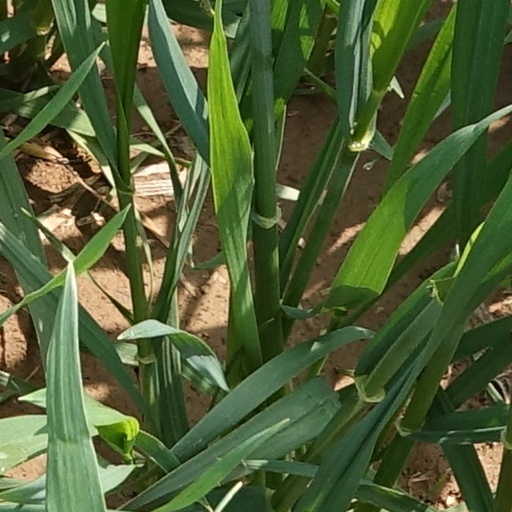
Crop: wheat